George Francis Davis

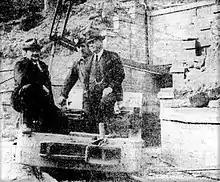
George Davis (left) with Premier Mair (right), during a visit to Glen Davis in 1940.

Davis set out to create a model factory at Botany. It was surrounded by park-like gardens and included facilities for workers, such as a bowling green and tennis courts.